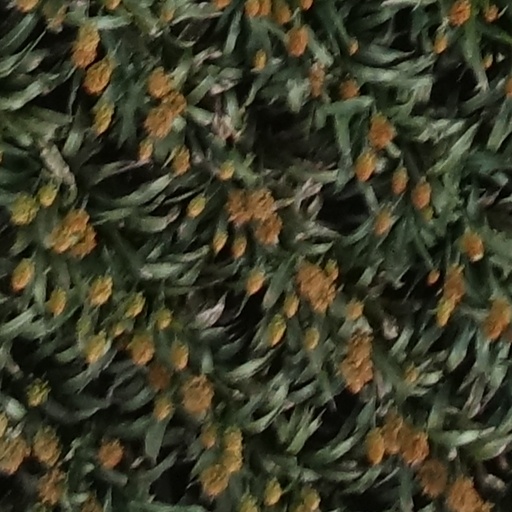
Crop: sorghum